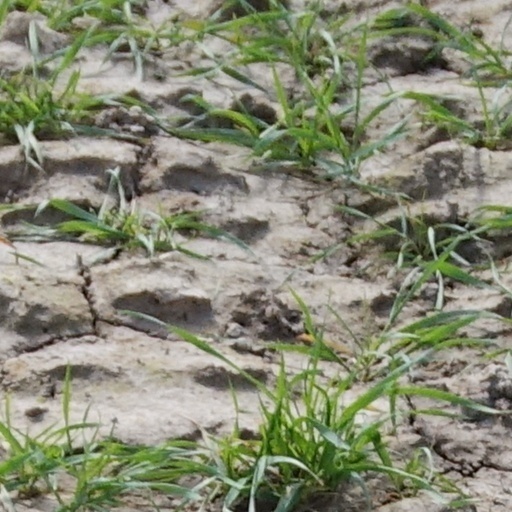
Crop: wheat